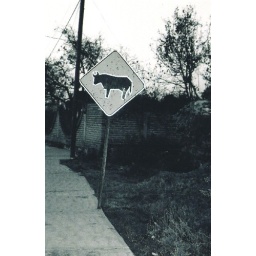
cow crossing (this is the only sign we have in town)